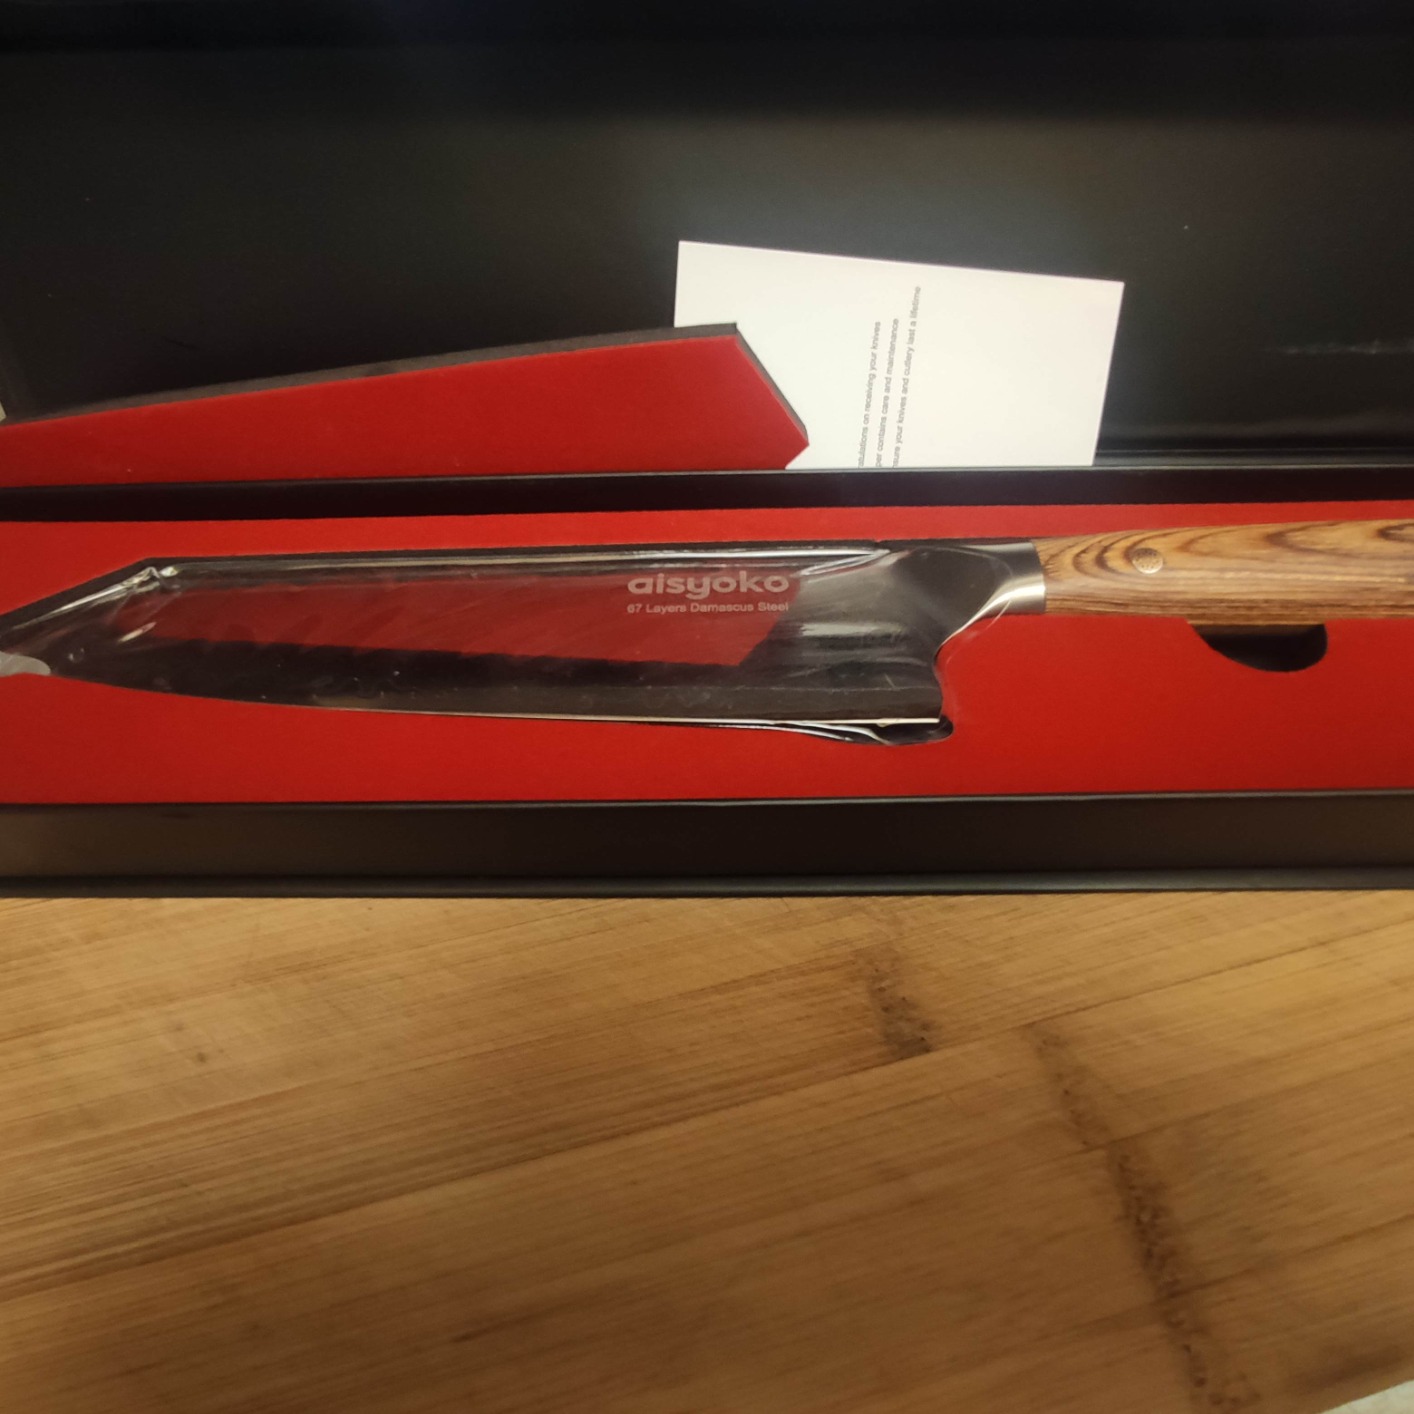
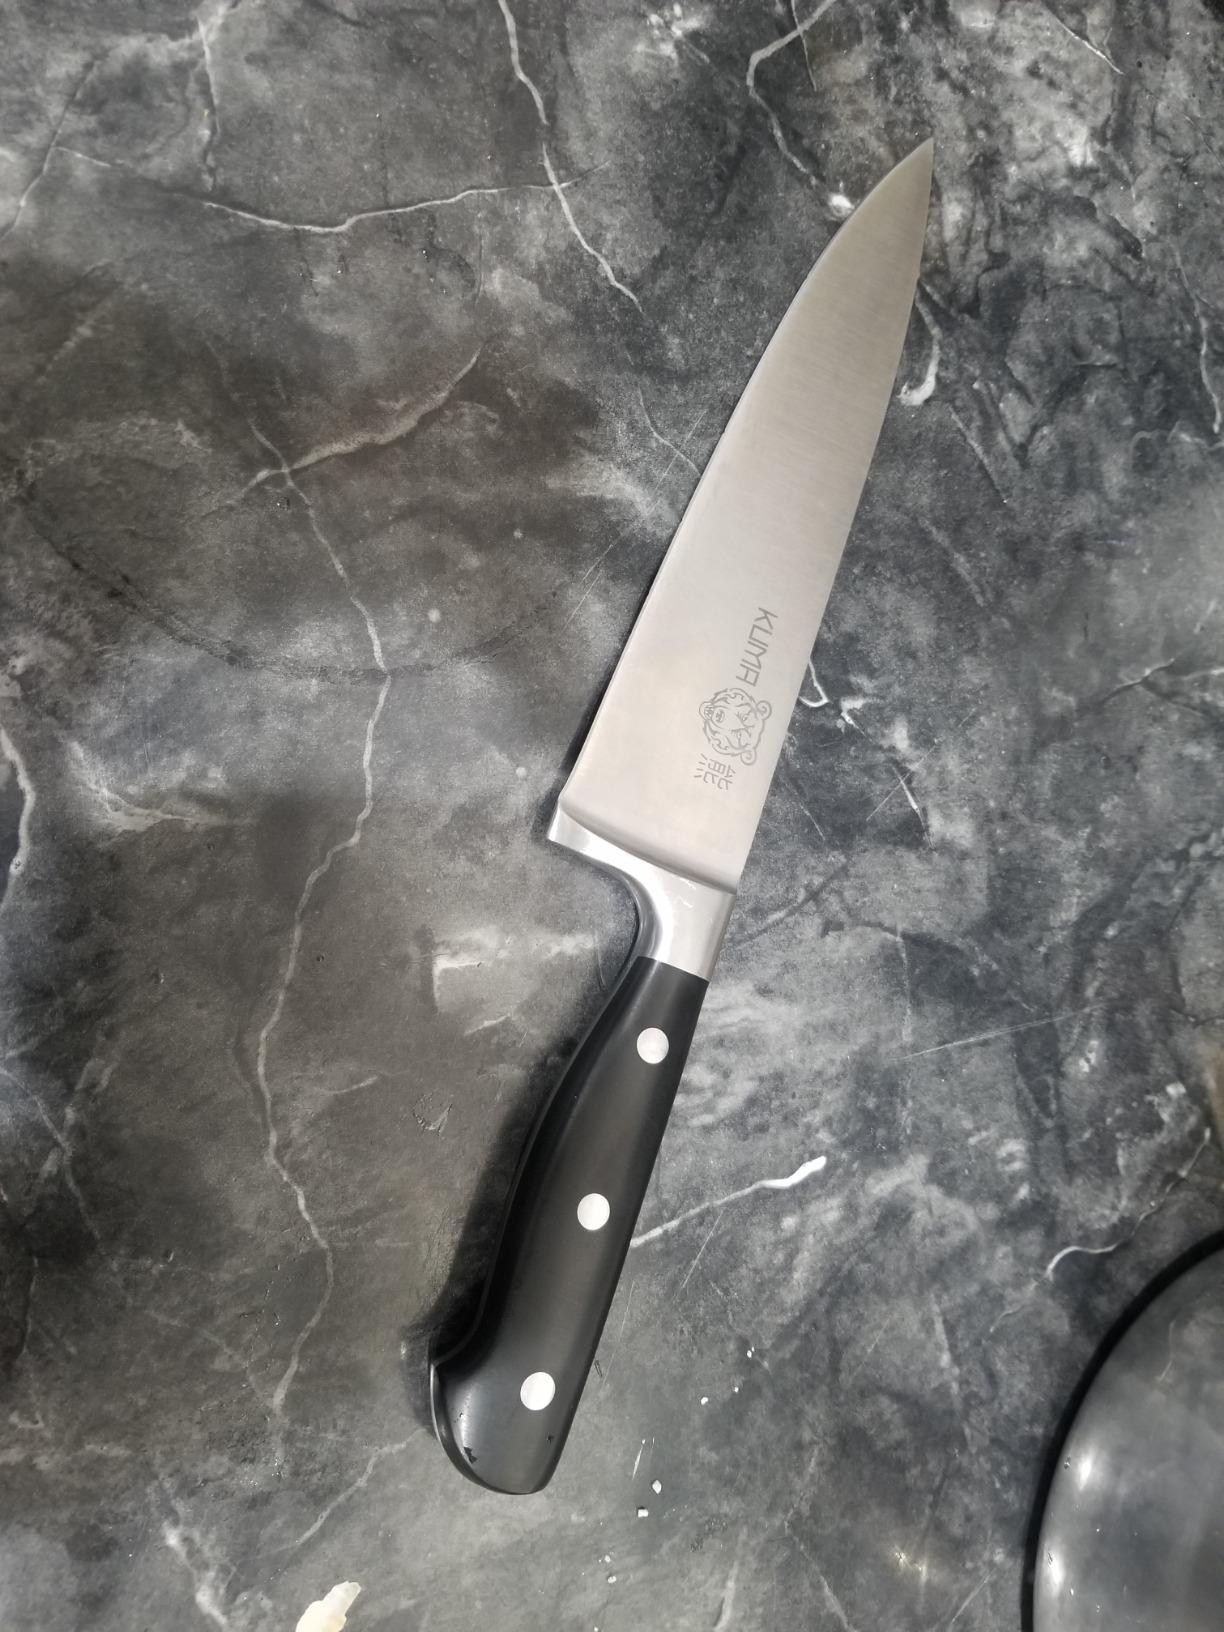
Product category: items_knife
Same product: no